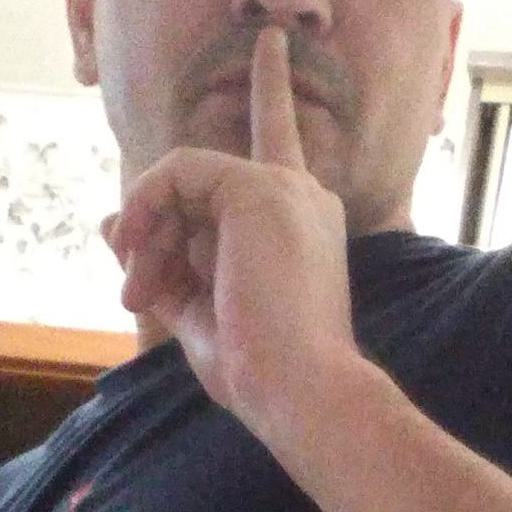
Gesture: mute